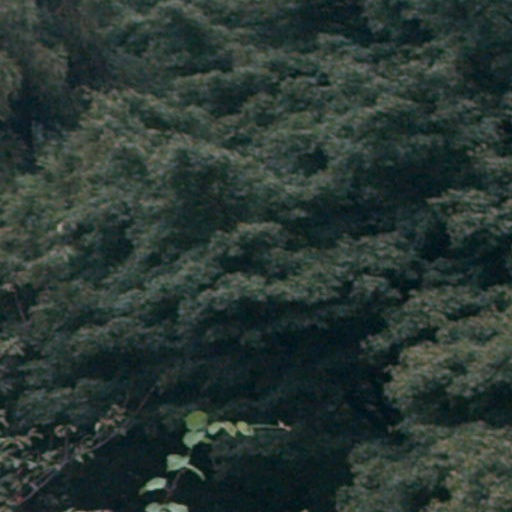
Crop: cassava